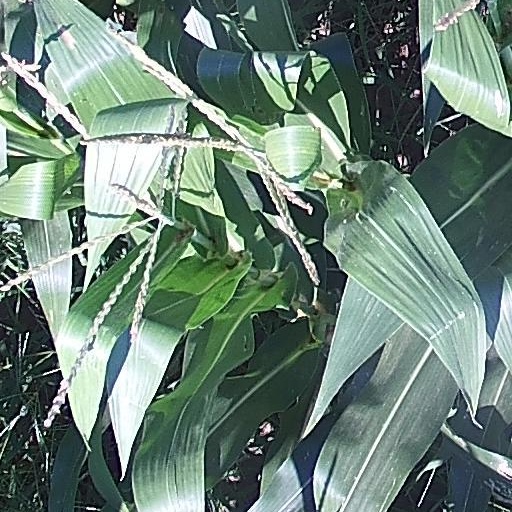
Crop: maize; corn